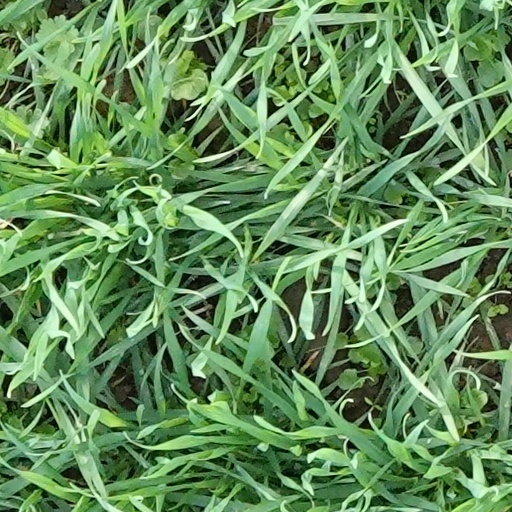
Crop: wheat